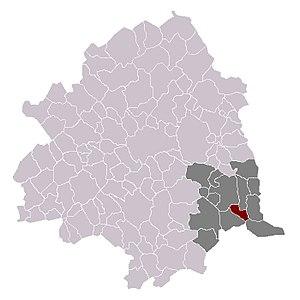
Cobrieux dans son canton et son arrondissement
Cobrieux est une commune française située dans le département du Nord, en région Hauts-de-France.